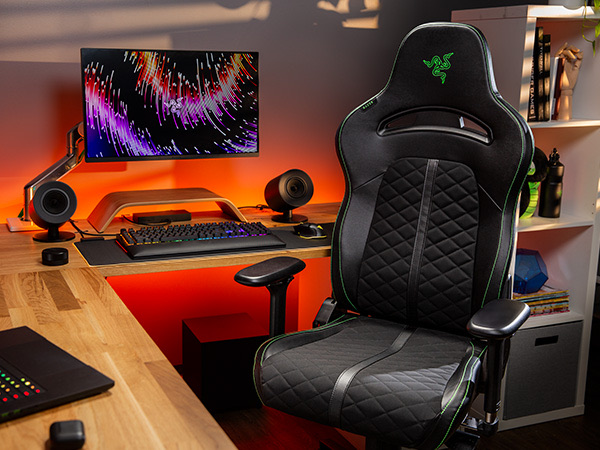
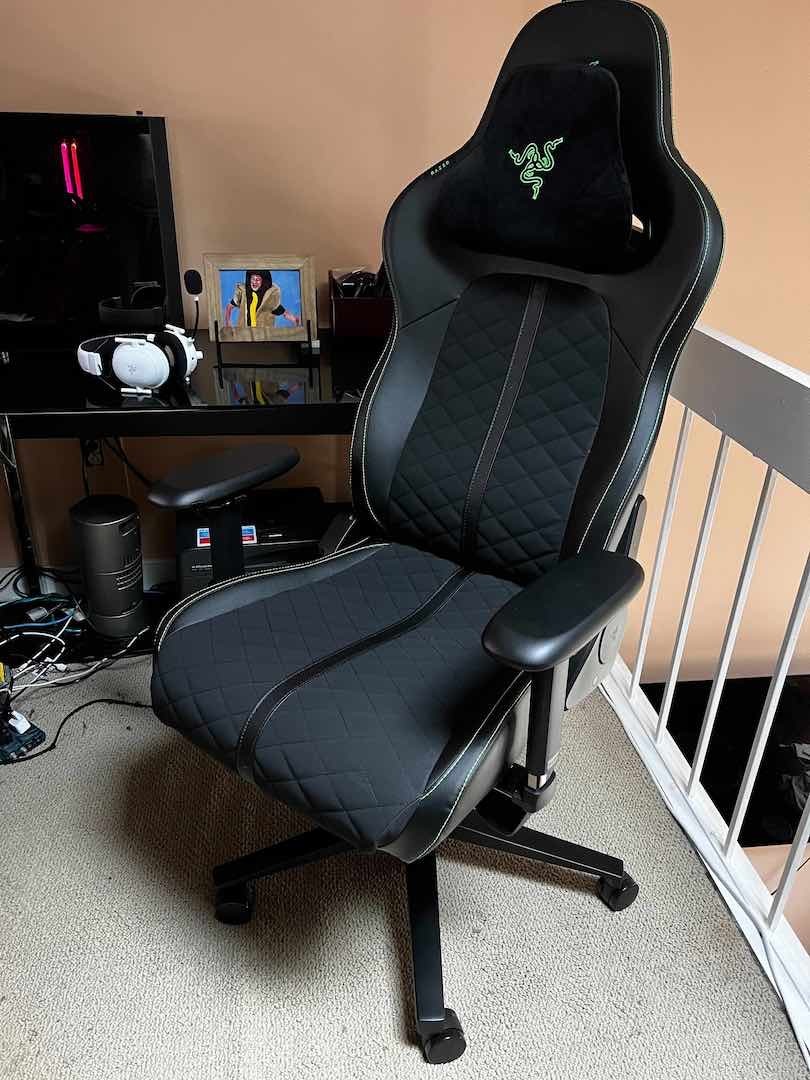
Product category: items_chair
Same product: yes